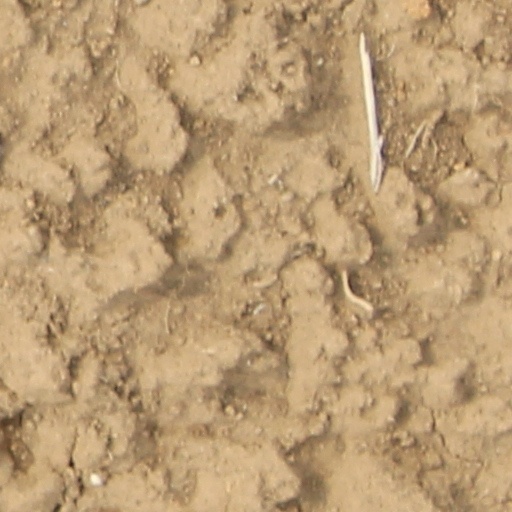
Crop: wheat